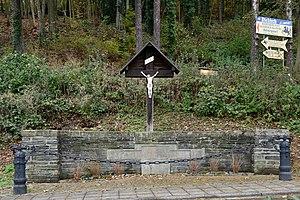
Clervaux, Luxembourg
Le combat de Clervaux ou combat de Clerf, se déroule pendant la guerre des Paysans.
L’Histoire militaire du Luxembourg est l'ensemble des faits de l'histoire militaire européenne qui se déroulèrent sur le territoire de l'actuelle Province du Luxembourg en Belgique et du Grand-Duché de Luxembourg.